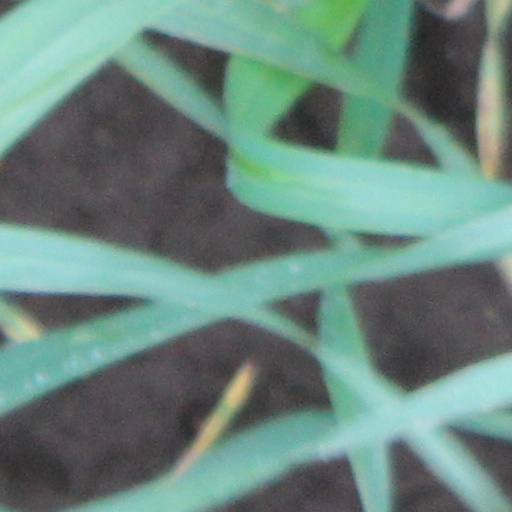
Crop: wheat